Pokémon Mystery Dungeon: Rescue Team DX

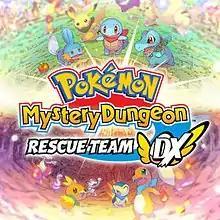
Home menu icon

is a 2020 roguelike video game developed by Spike Chunsoft and published by Nintendo and The Pokémon Company for the Nintendo Switch. It is part of the "Pokémon Mystery Dungeon" video game series. It is a remake of the 2005 video games . Announced in January 2020, it was released worldwide on March 6, 2020. The game is the first remake of a "Pokémon" spin-off game. The game features a new painterly-esque art style and includes new features not seen in the originals such as Mega Evolution, autosave, and auto-mode. As of December 31, 2022, the game has sold 1.99 million copies.